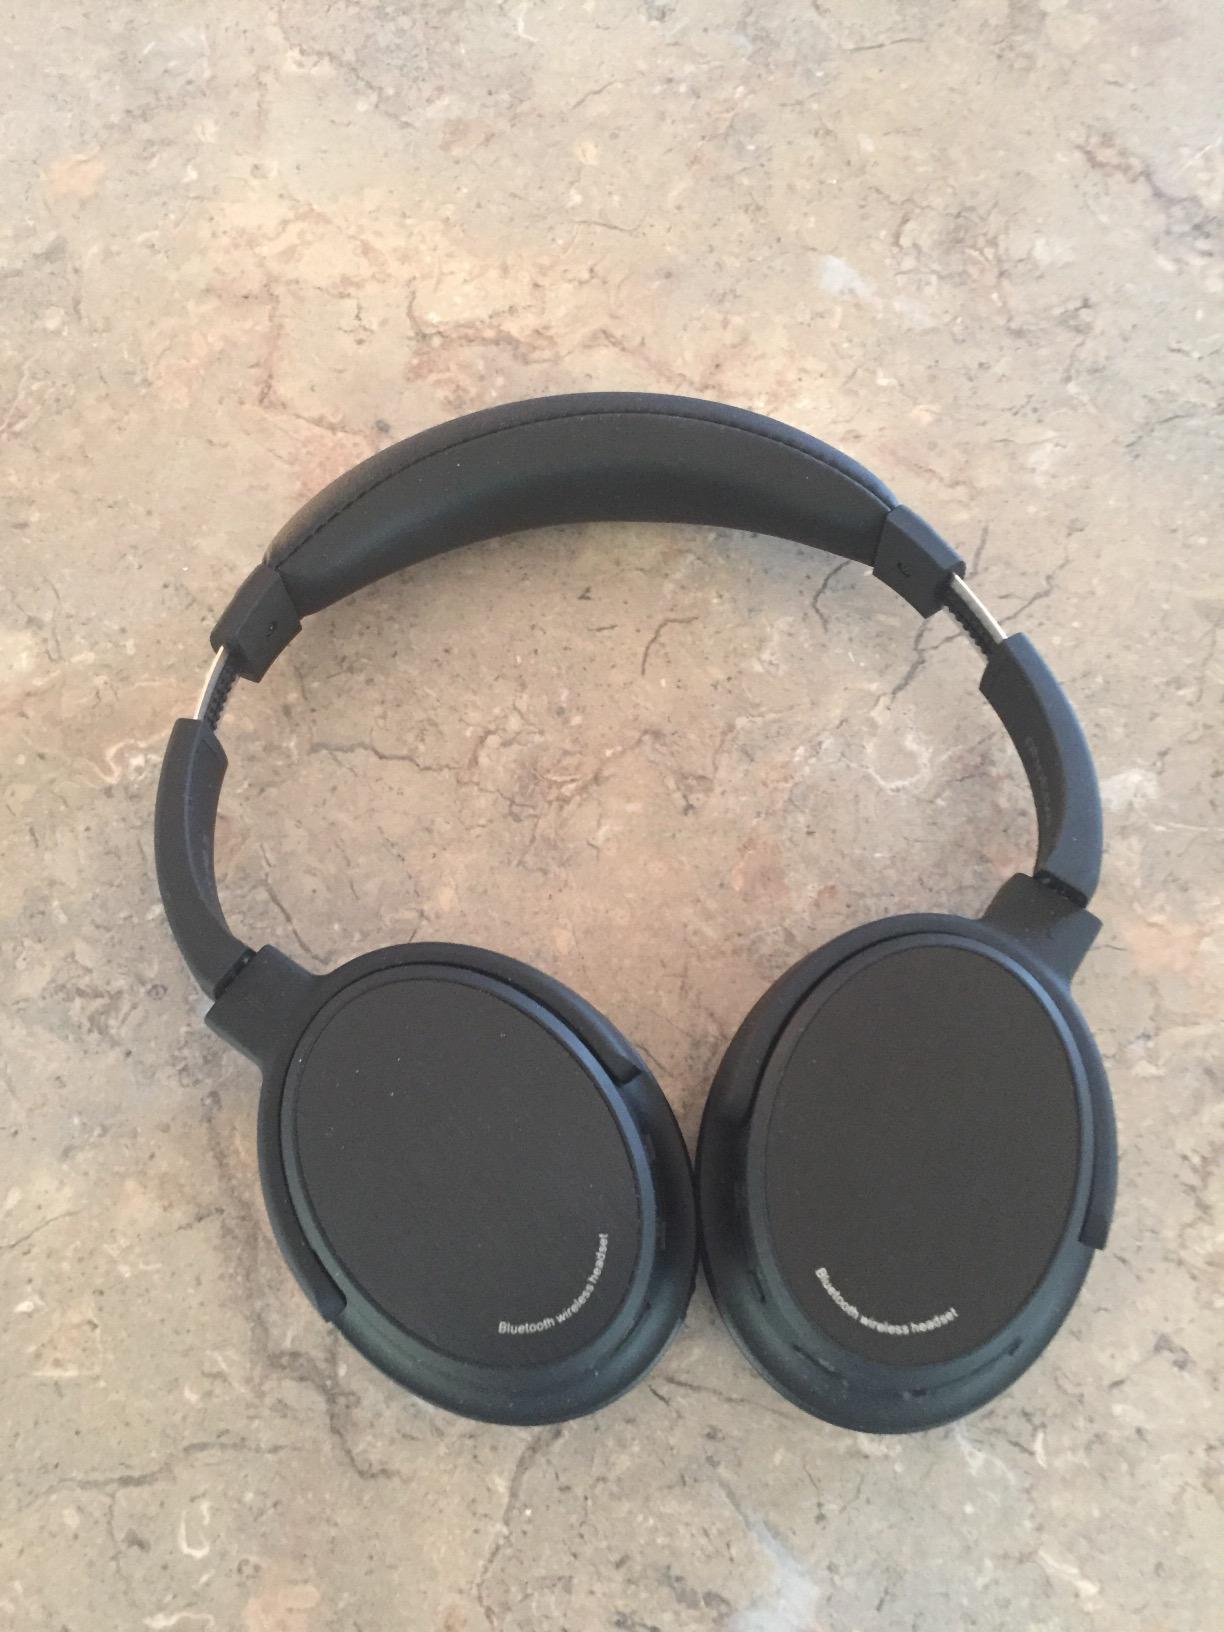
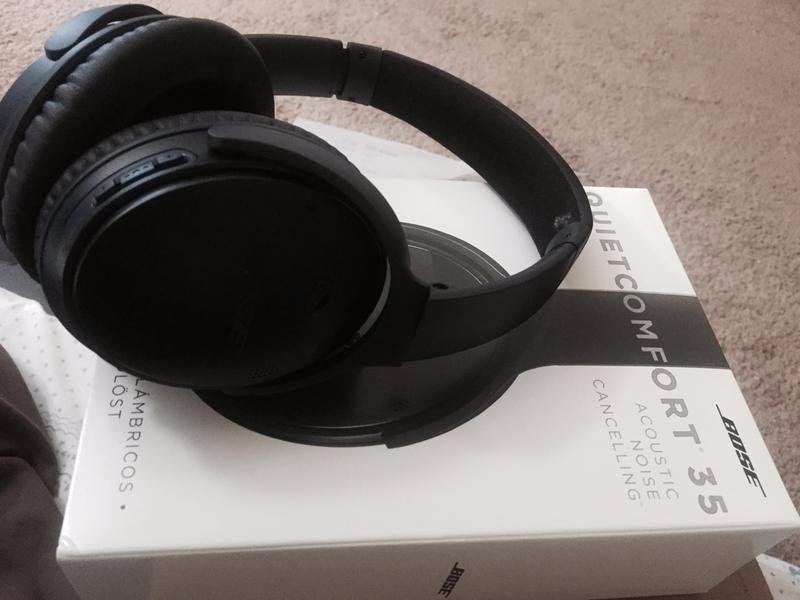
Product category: headphones
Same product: no